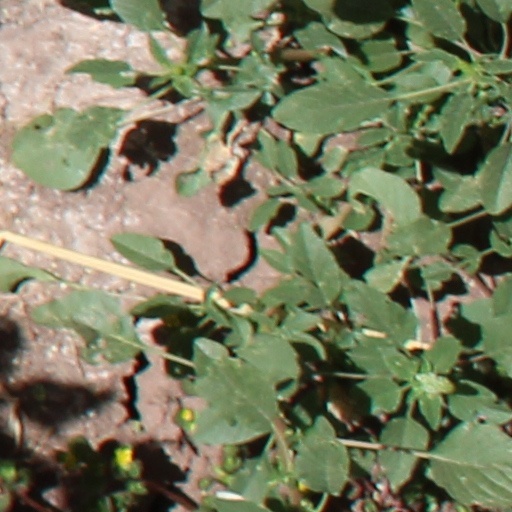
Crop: wheat